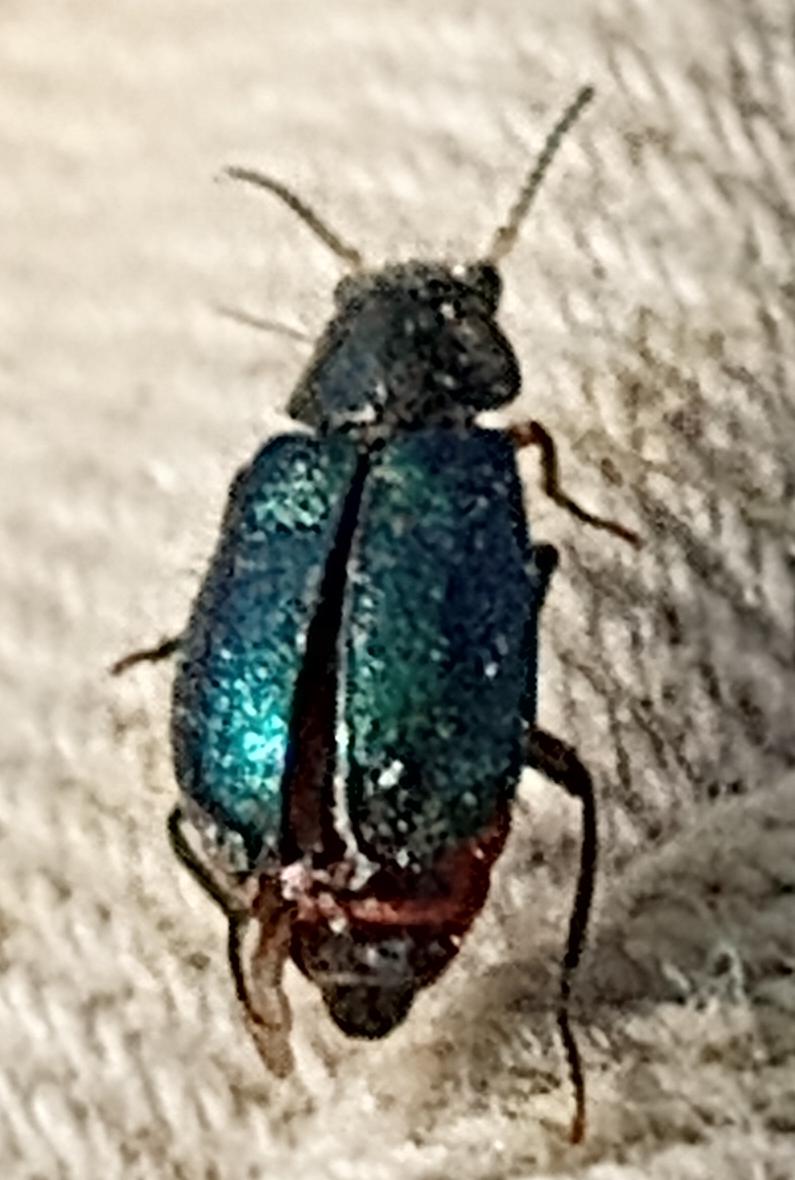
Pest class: predators